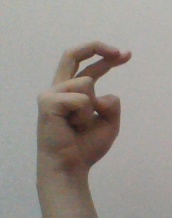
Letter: zay